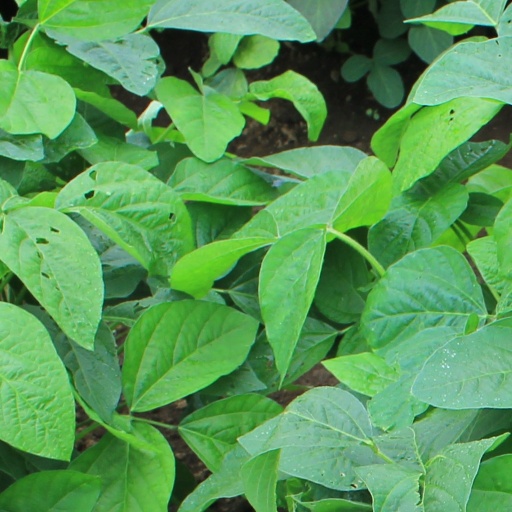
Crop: soybean